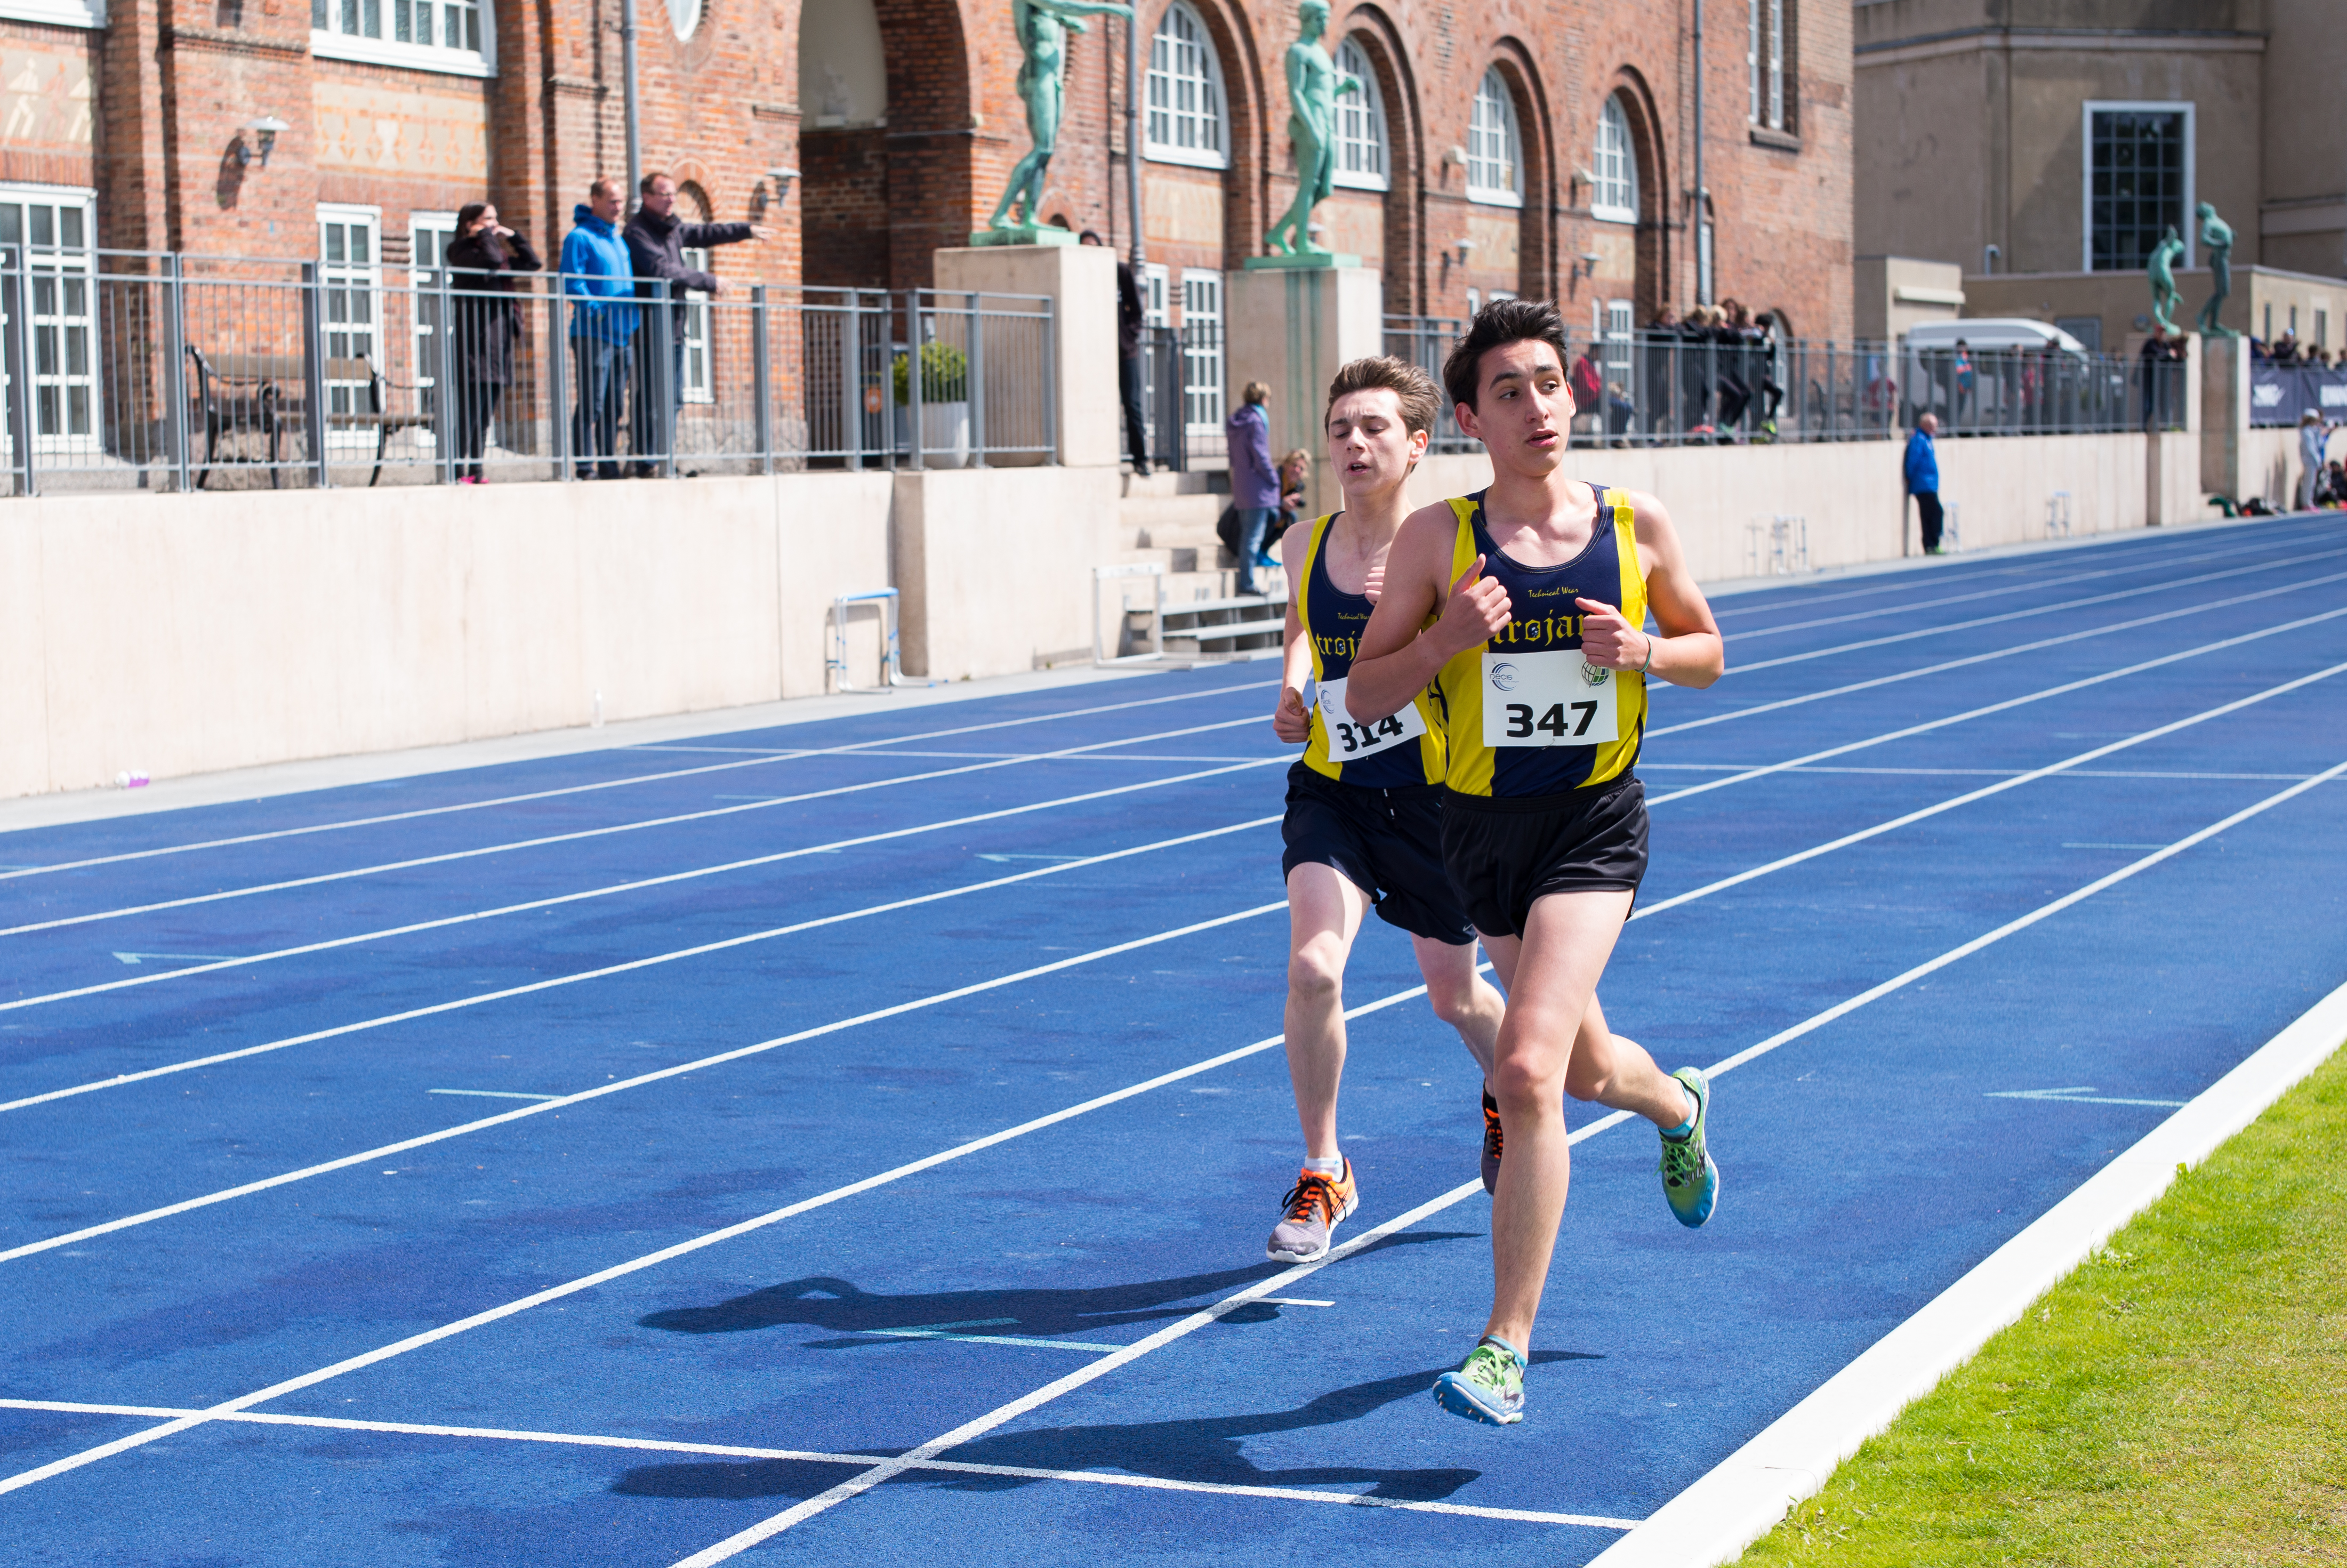
running, sports, endurance, athletics, sprint, physical exercise, human action, duathlon, track and field athletics, middle distance running, 800 metres, 4 100 metres relay